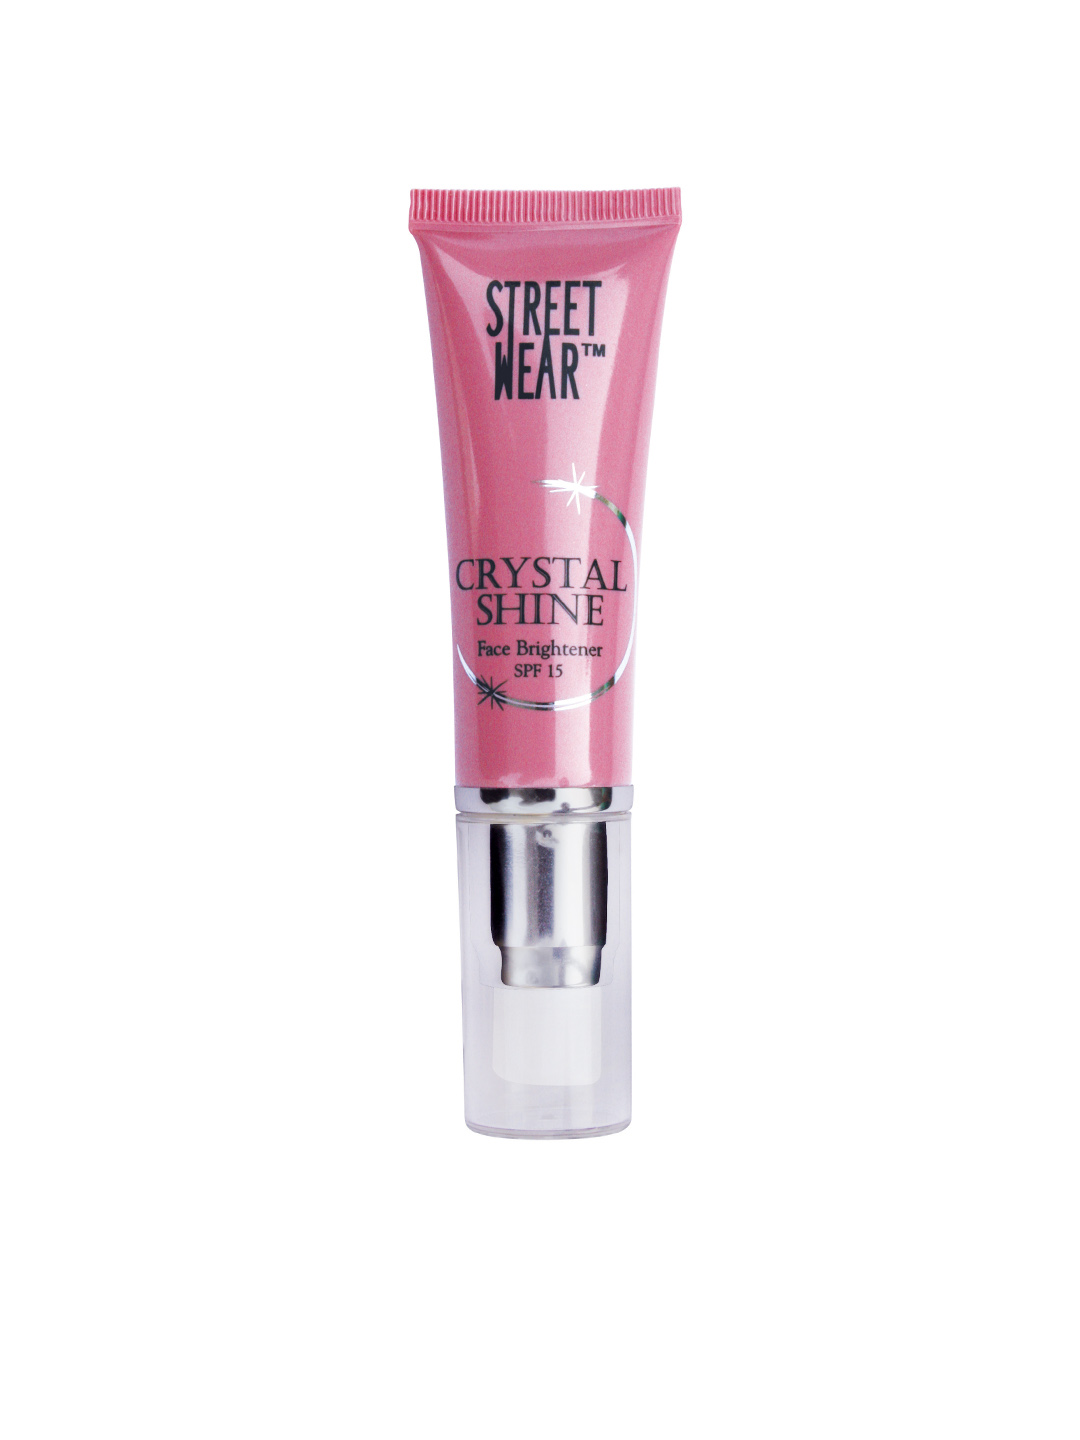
Streetwear Crystal Shine Face Brightener
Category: Personal Care / Makeup / Highlighter and Blush
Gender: Women
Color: Skin
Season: Spring 2017
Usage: NA